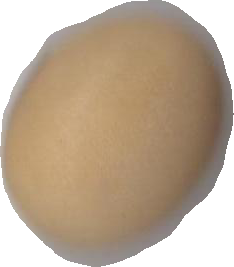
Variety: Anjasmoro